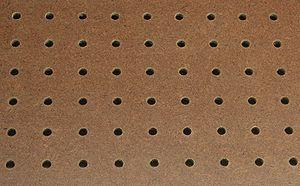
Le Pegboard est un panneau de fibres dur qui est pré-percé de trous régulièrement espacés. Les trous sont utilisés pour accepter des chevilles ou des crochets afin de supporter divers articles, tels que des outils dans un atelier. Peg-Board est une marque déposée qui a expirée. Elle était utilisée comme nom de marque par Masonite Corporation, utilisée pour la première fois en 1962, elle est souvent utilisée comme terme générique pour les panneaux de stockage perforés en panneaux durs, en bois, en métal ou en tout autre matériau. Le Pegboard est couramment utilisé dans les magasins de vente au détail avec des tiges d'acier qui dépassent pour contenir des produits suspendus tels que des chips en sac, de l'encre d'imprimante et des figurines.